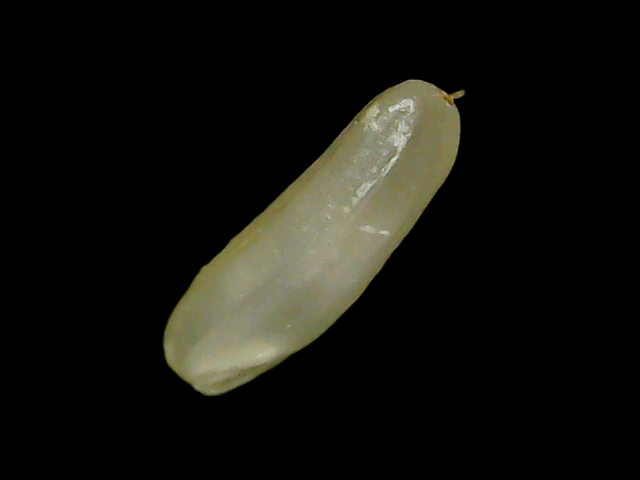
Rice variety: Binadhan21